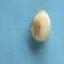
Maize quality: Good